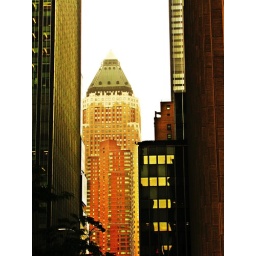
Walking in Manhattan, looked down the street and saw a building (no surprise there).